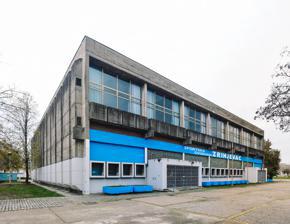
Building: Zrinjevac Sport Hall
Country: Croatia
Year built: 1973
Indoor arena in Osijek, Croatia Zrinjevac Sport Hall Full name Športska dvorana Zrinjevac Location Osijek , Croatia Coordinates 45°33′18″N 18°40′49″E / 45.55500°N 18.68028°E / 45.55500; 18.68028 Owner City of Osijek Operator Športski objekti d.d. Capacity 1,160 Surface Parquet Construction Built 1973 Opened 26 December 1973 ; 51 years ago ( 26 December 1973 ) Renovated 2006 Tenants RK Osijek Elektromodul RK Osijek Croatia osiguranje MNK Osijek Zrinjevac Sport Hall ( Croatian : Športska dvorana Zrinjevac ) is an indoor arena in Osijek , Croatia . Besides for sports events it is also used for concerts. It has capacity of 1,160 seats and it is one of bigger sport venues in Osijek (after Gradski vrt stadium and Gradski vrt Hall ). The hall was built in 1973 and opened on 26 December that year. References